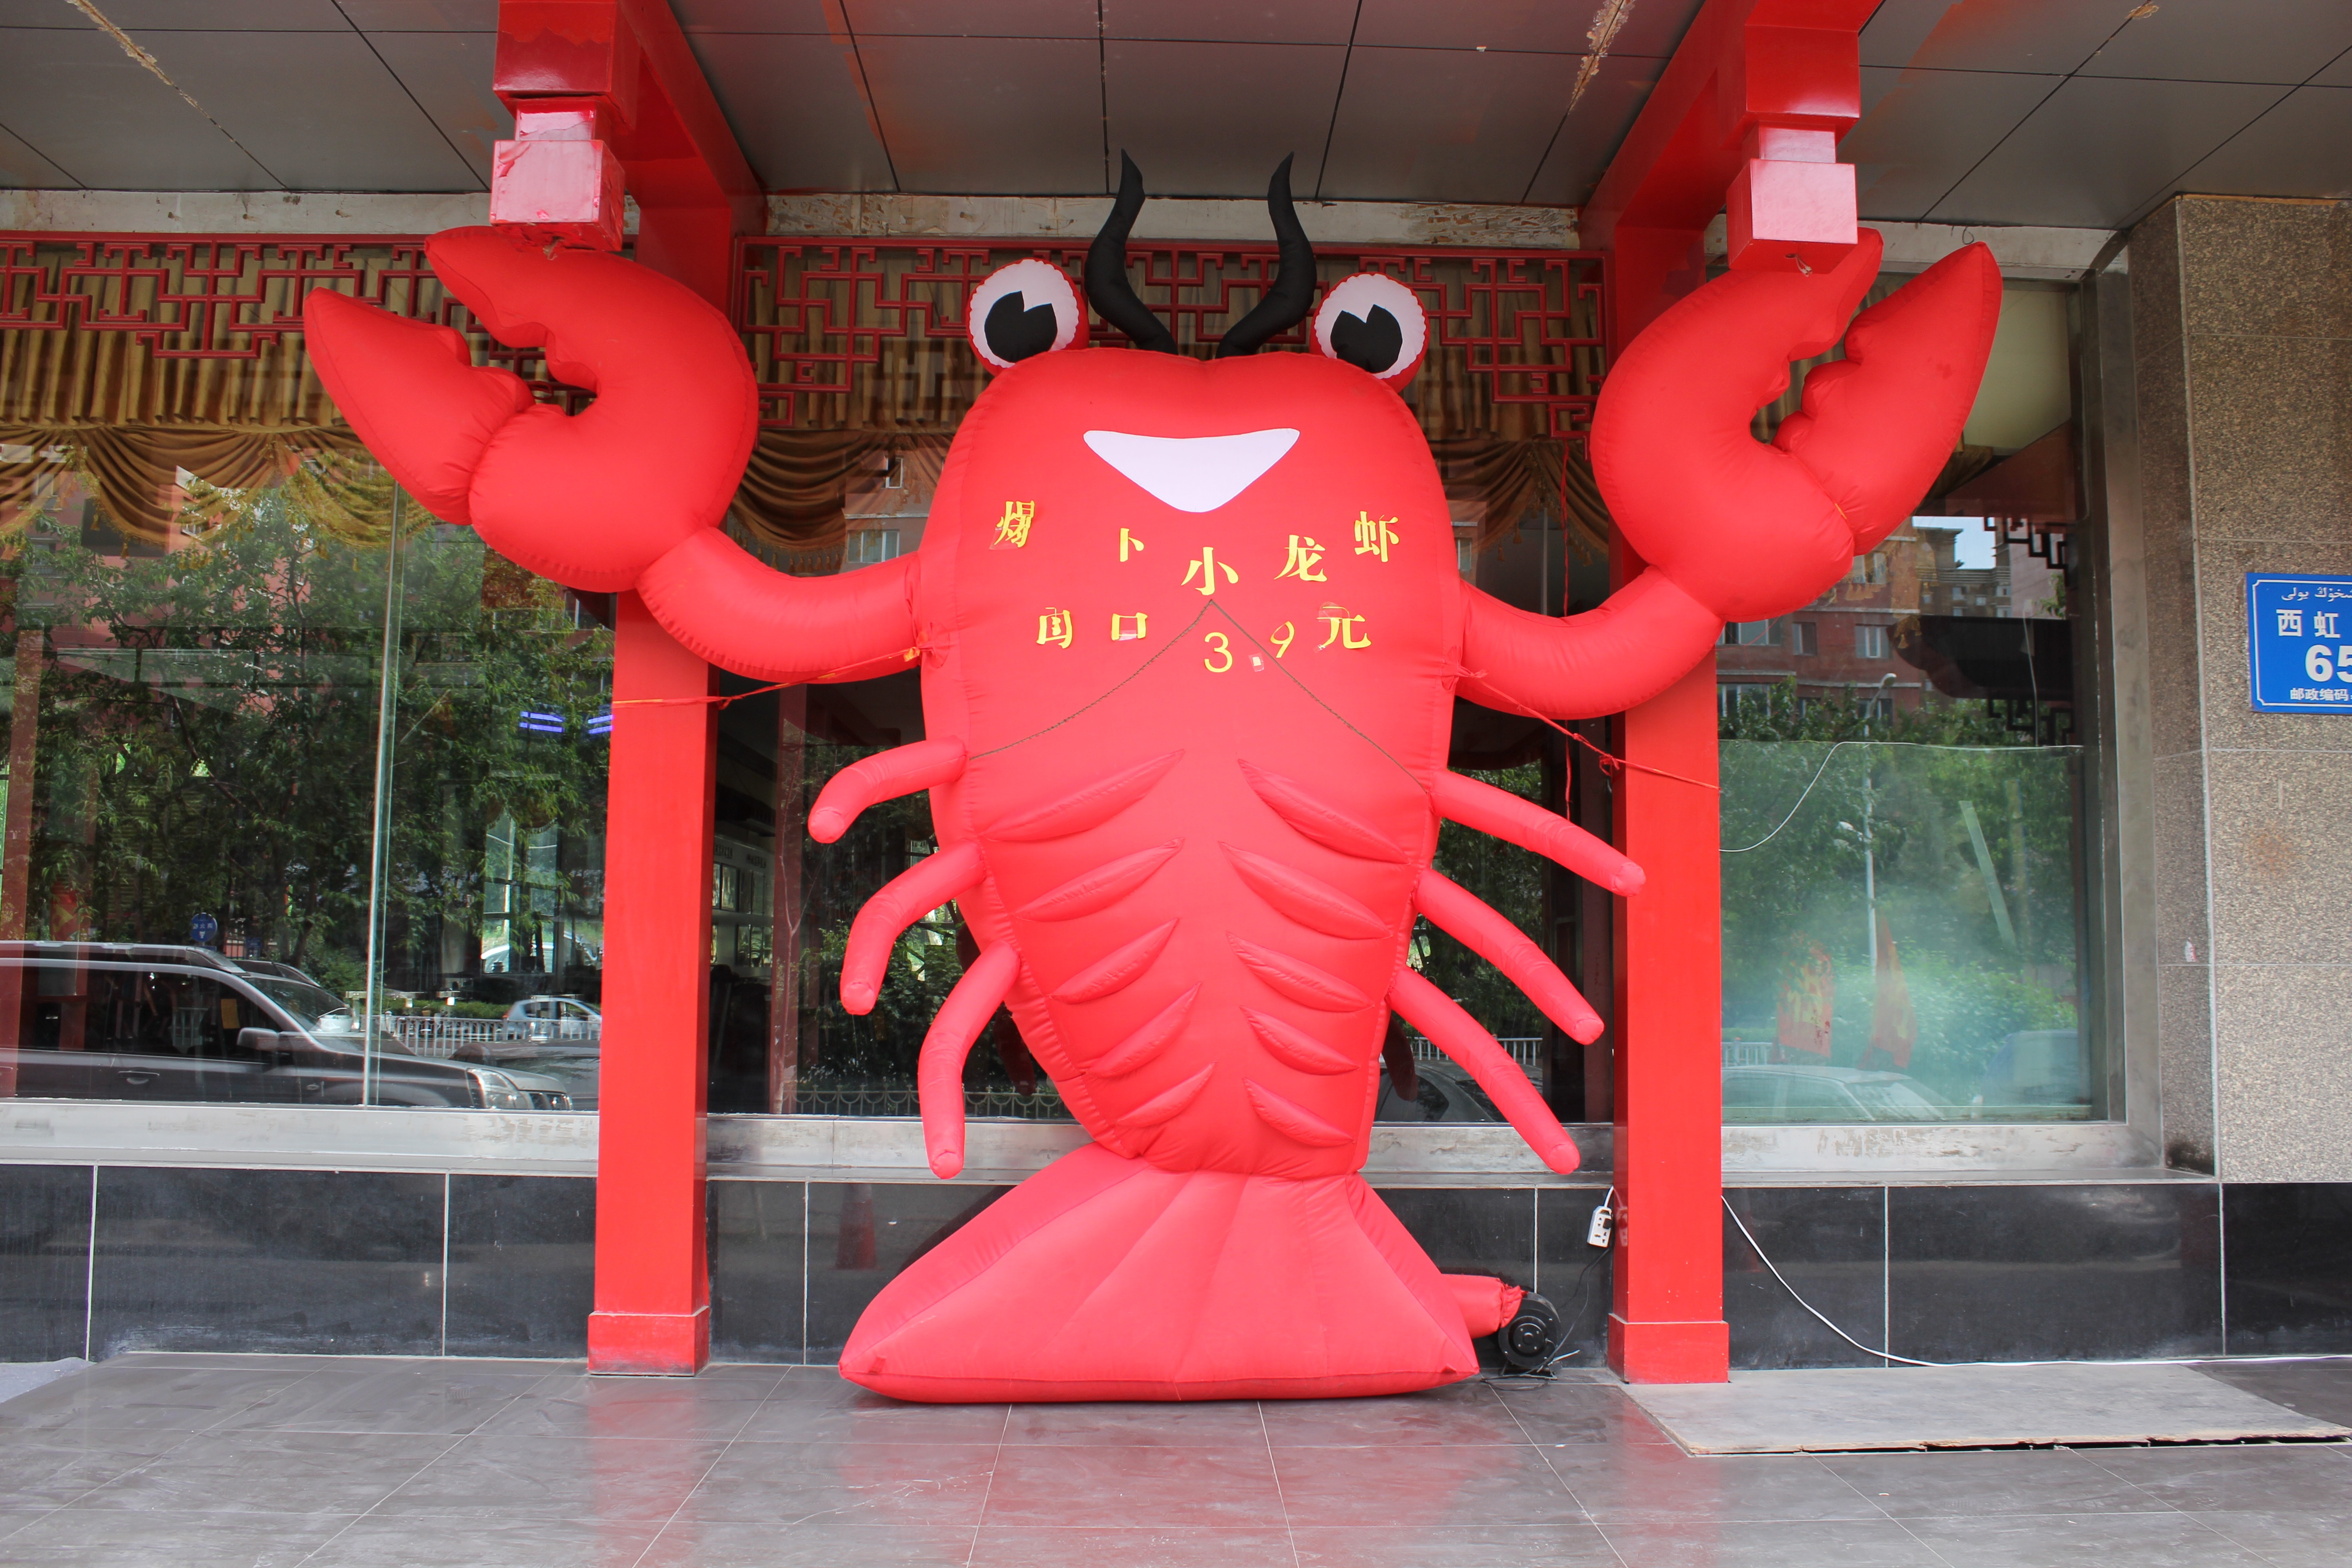
red, amusement park, crab, tourist attraction, china, inflatable, urumqi, chinese kitchen